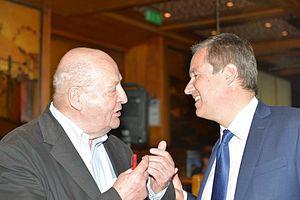
Dominique Jamet et Nicolas Dupont-Aignan
Benjamin Jamet, dit Dominique Jamet, né le 16 février 1936 à Poitiers, est un journaliste, écrivain et homme politique français.